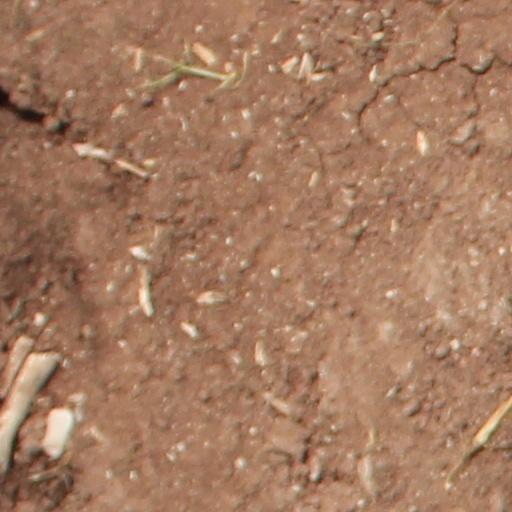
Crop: wheat